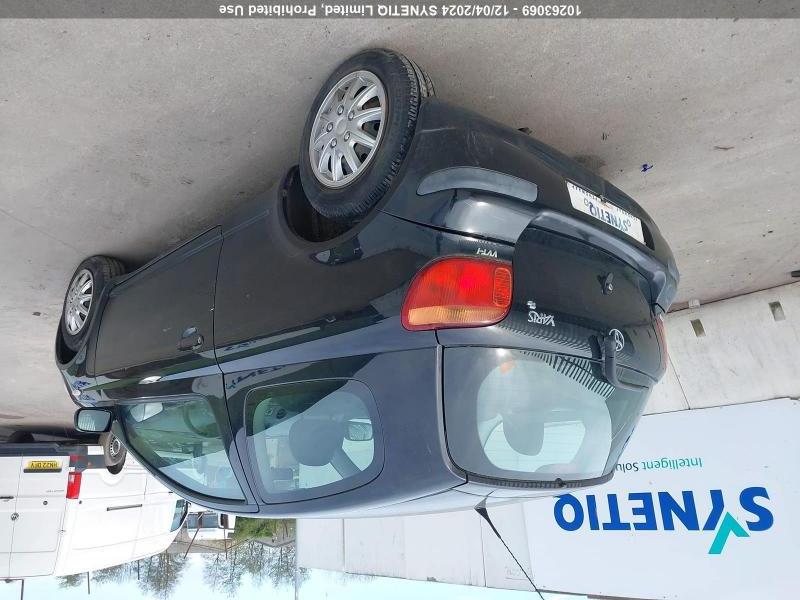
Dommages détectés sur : pare-choc arrière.
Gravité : mineur